Basma Hassan

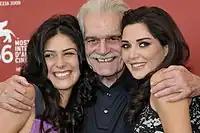
Basma (left), Omar Sharif and Cyrine Abdelnour

She began her career acting while studying at the university in the film ""El Madyna" (The City)" (1999) where the director Yousry Nasrallah chose her to participate in the film. Before acting, she tried to be a radio presenter and had already taken an interview in the national radio channel. But before anything, Yousry Nasrallah selected her for the movie ""El Madyna" (city)". Later on, she acted in the American TV series, "Tyrant".